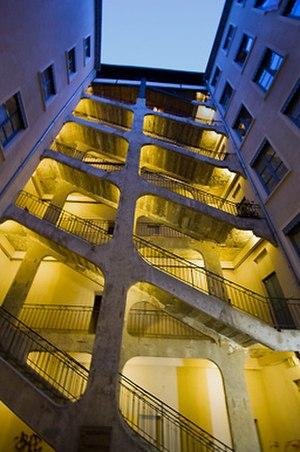
escalier à ciel ouvert, à volées droites superposées, de la Cour des Voraces à Lyon 1er
Un escalier est une construction architecturale constituée d'une suite régulière de marches, ou degrés, permettant d'accéder à un étage, de passer d'un niveau à un autre en montant et descendant. Le terme a pour origine étymologique « scala », l'« échelle » en latin. Le métier correspondant est celui d'escaliéteur.